Roland Trimen

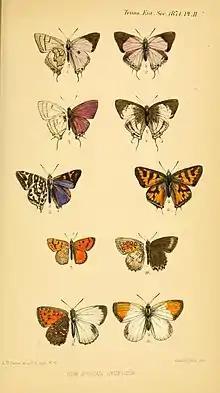
Plate accompanying "On some new species of South African Lycaenidae". "Transactions of the Entomological Society of London". 1874.

Trimen studied Cape Lepidoptera in the years prior to his appointment as full-time curator of the South African Museum. He published several journal articles during this time, including: